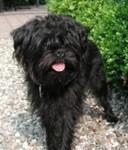
affenpinscher